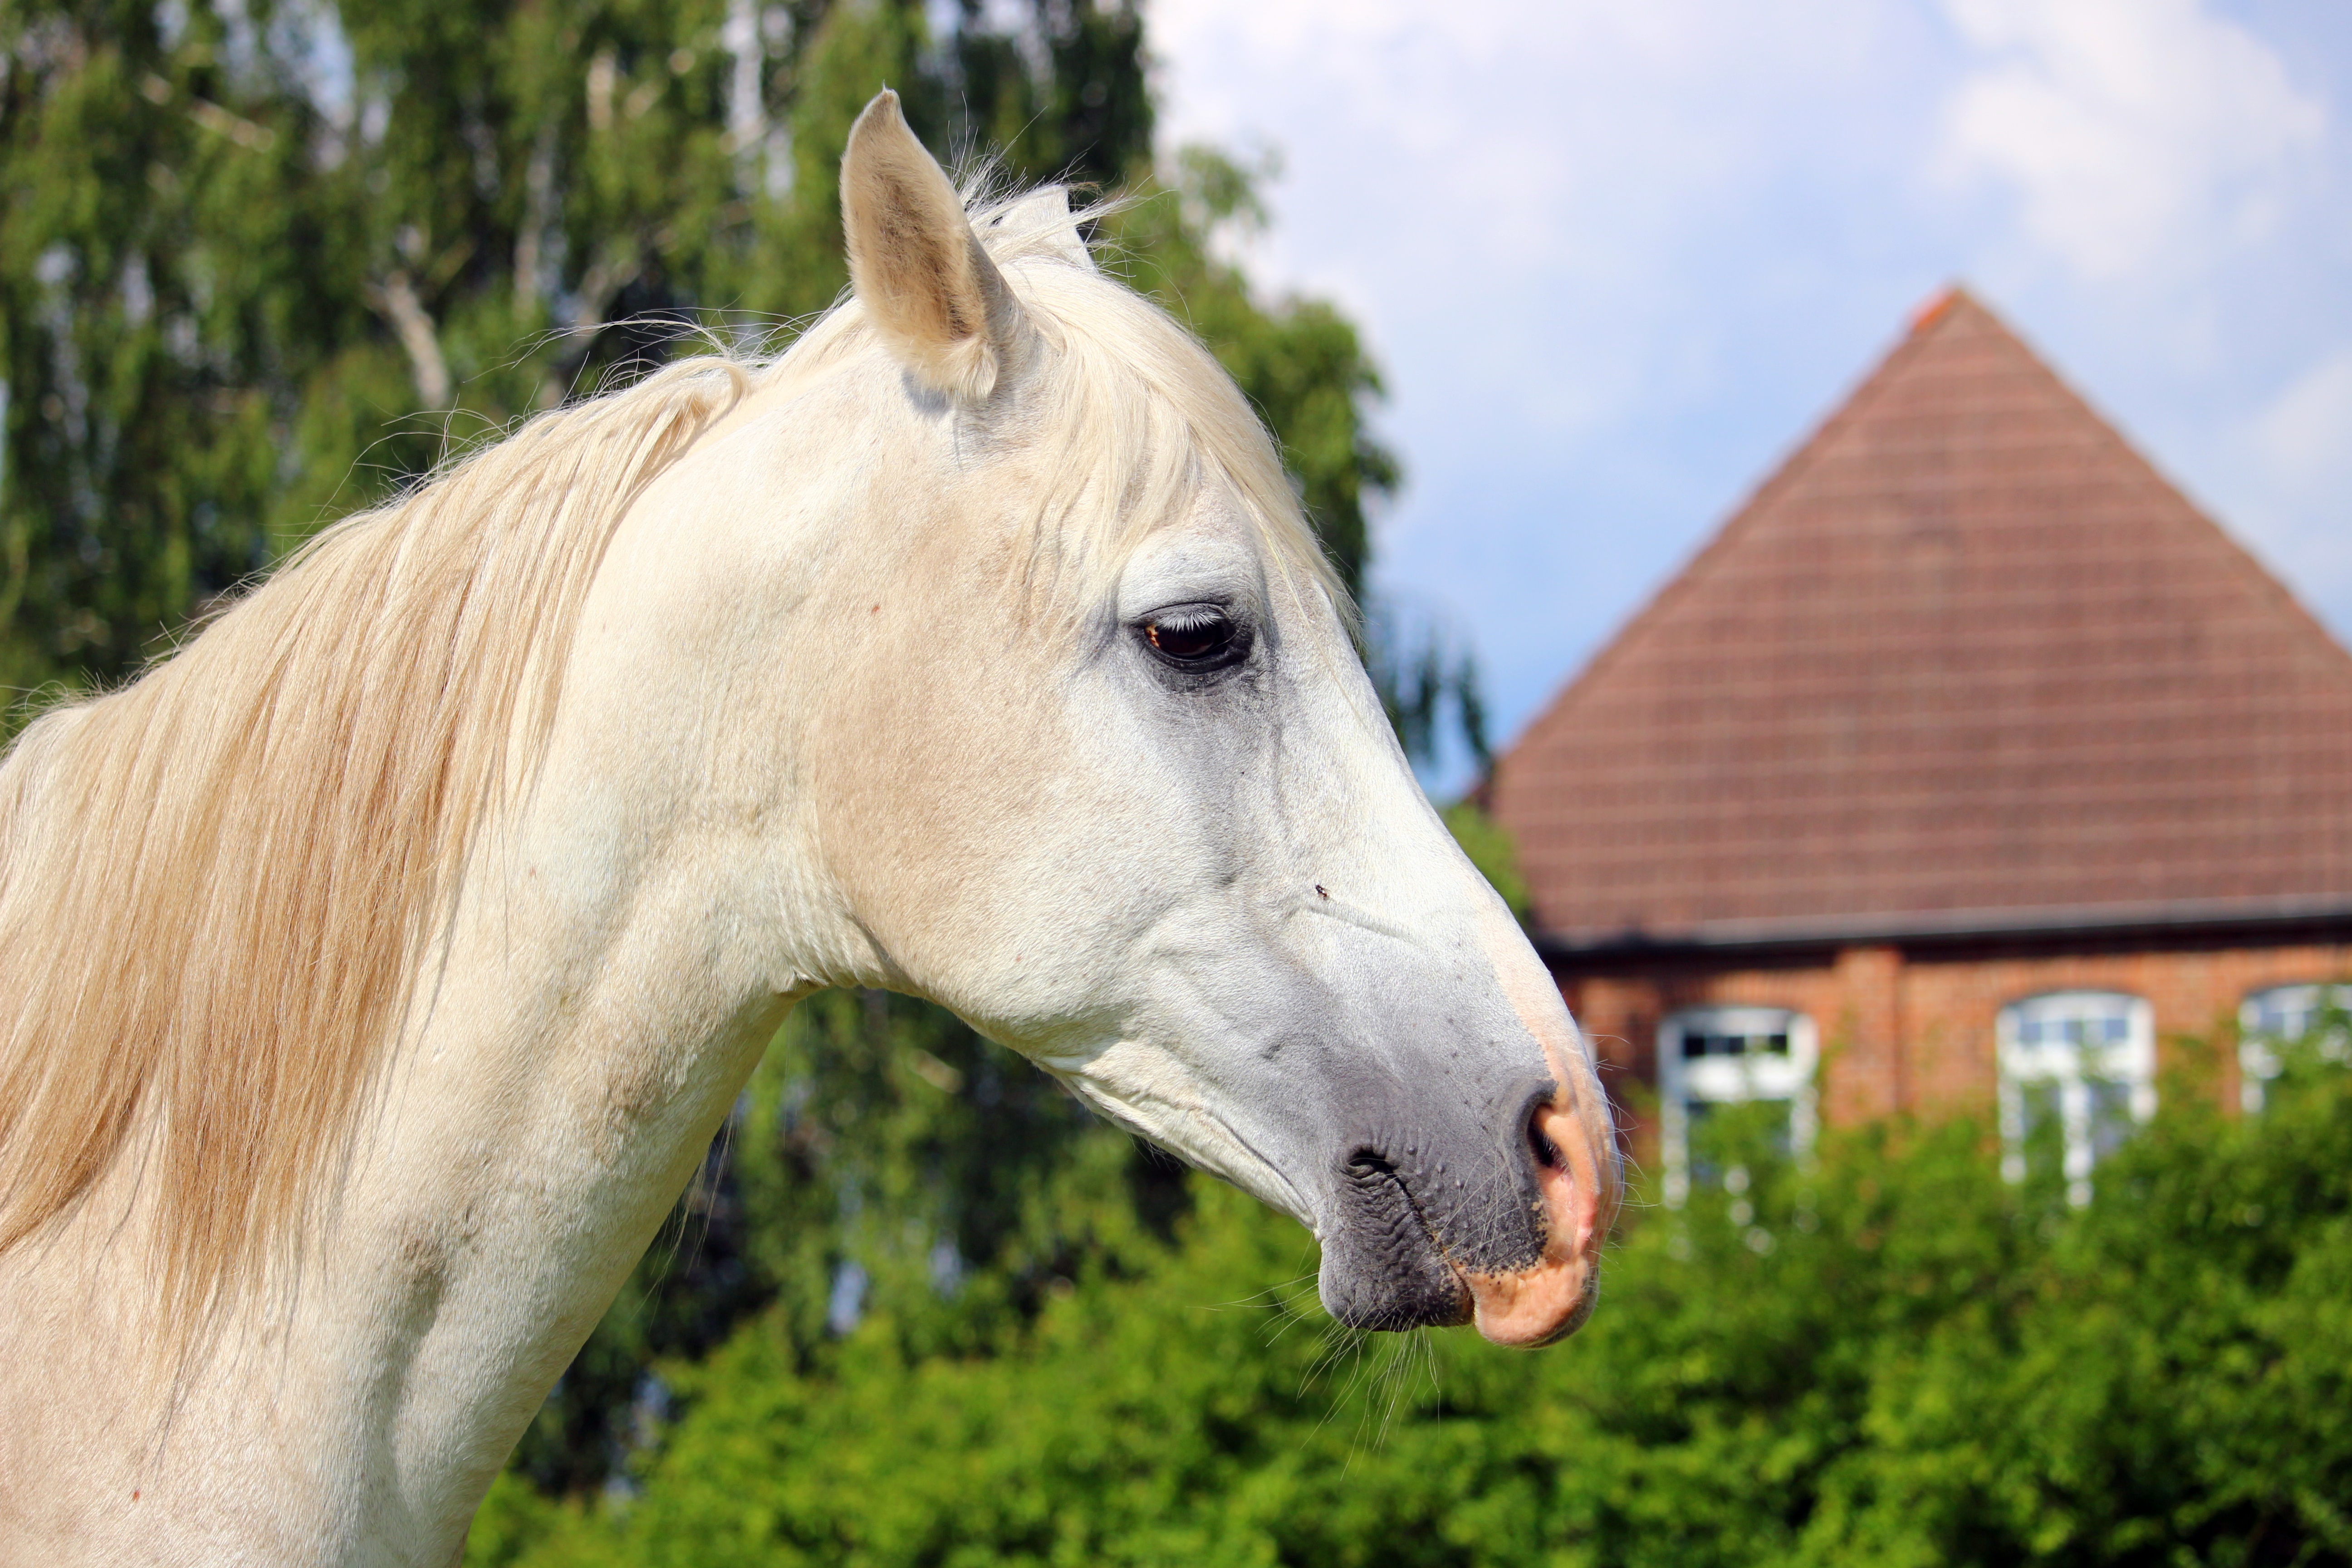
grass, meadow, pasture, horse, mammal, stallion, mane, vertebrate, mare, mold, foal, horse head, thoroughbred arabian, horse like mammal, mustang horse